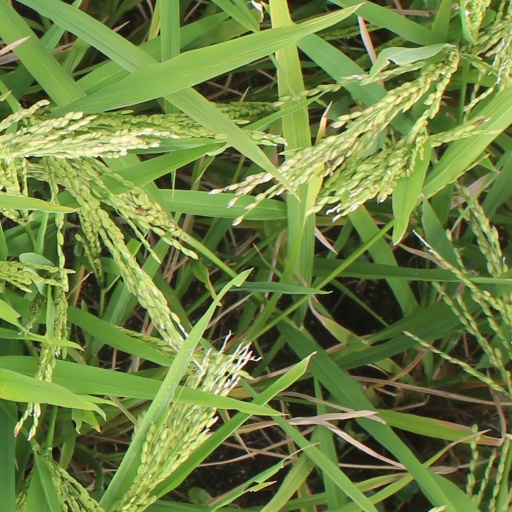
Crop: rice